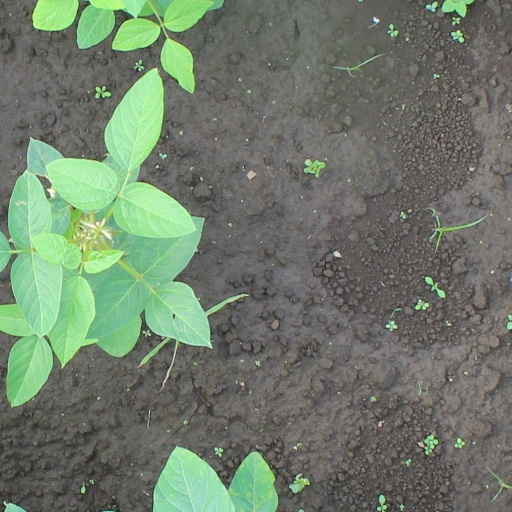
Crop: soybean